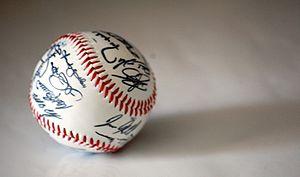
Balle de baseball signée par l'équipe des Twins du Minnesota.
Les Twins du Minnesota sont une franchise de baseball basée à Minneapolis évoluant dans la Ligue majeure de baseball. Cette franchise qui compte trois victoires en Séries mondiales est créée en 1901 à Washington et est transférée à Minneapolis en 1961.